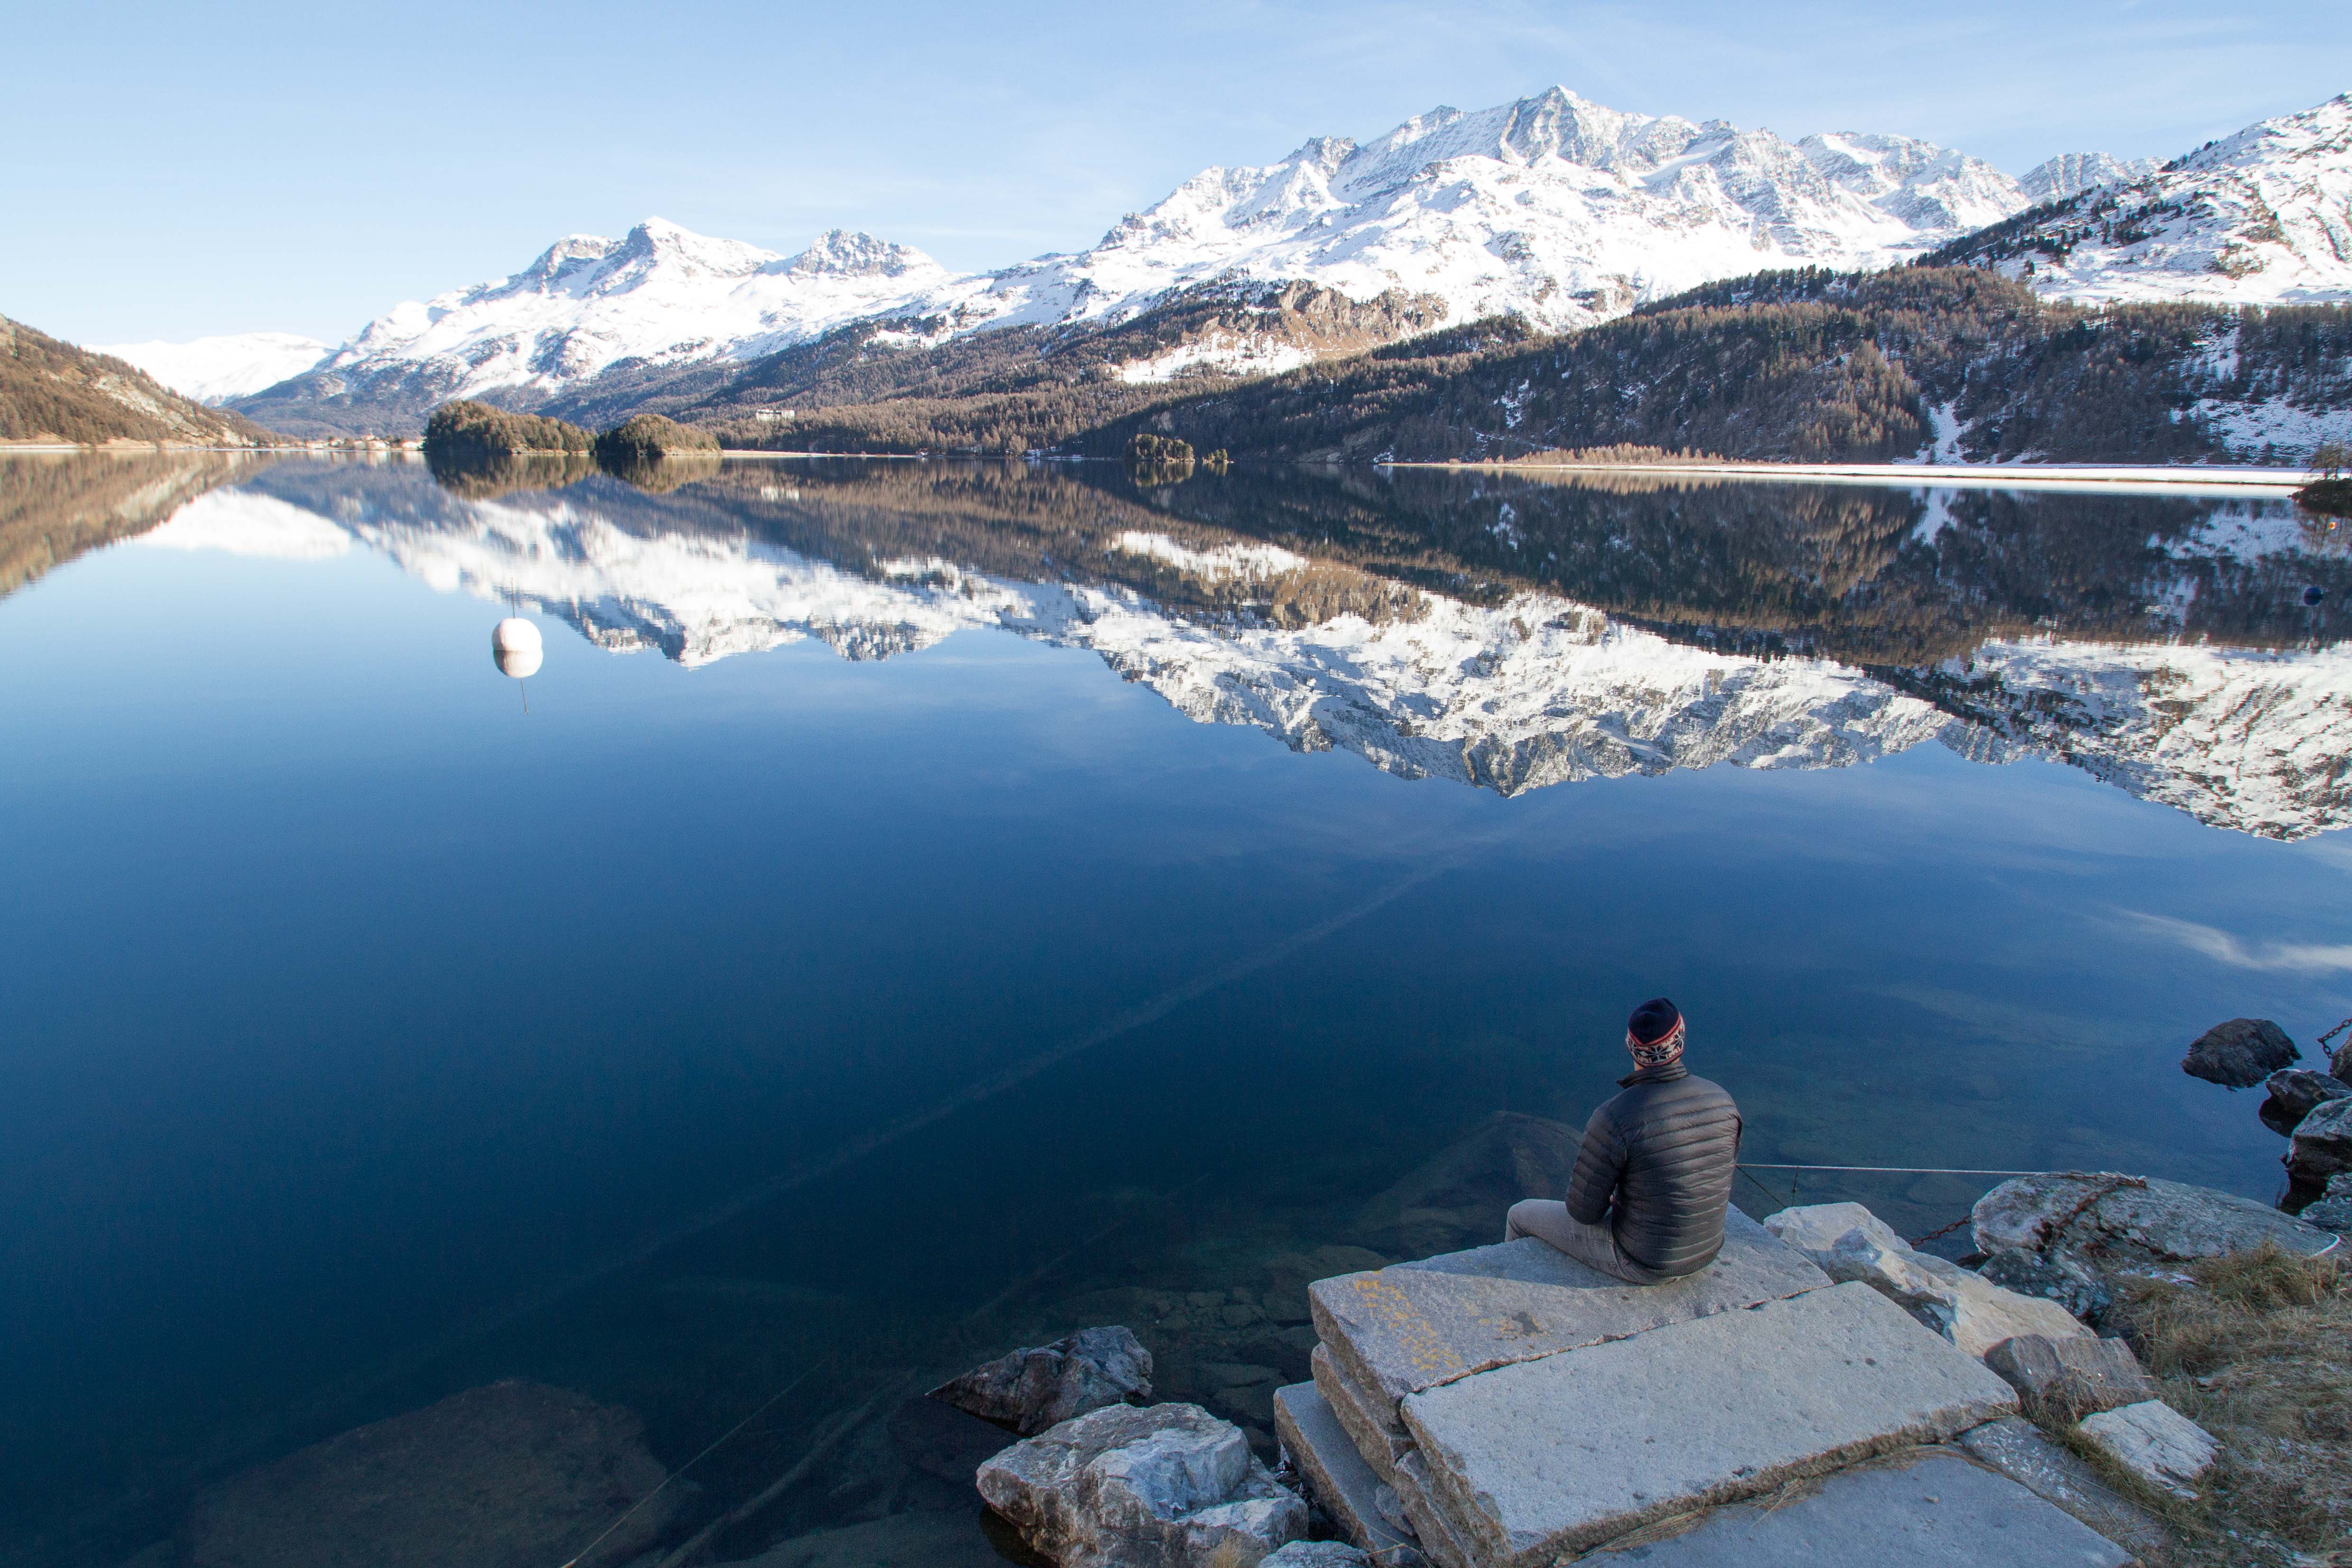
mountain, mountainous landforms, lake, reflection, tarn, mountain range, sky, wilderness, glacial lake, alps, snow, fjord, moraine, reservoir, winter, glacial landform, landscape, fell, loch, bank, hill, national park, cloud, ice, ridge, lake district, tourism, sound